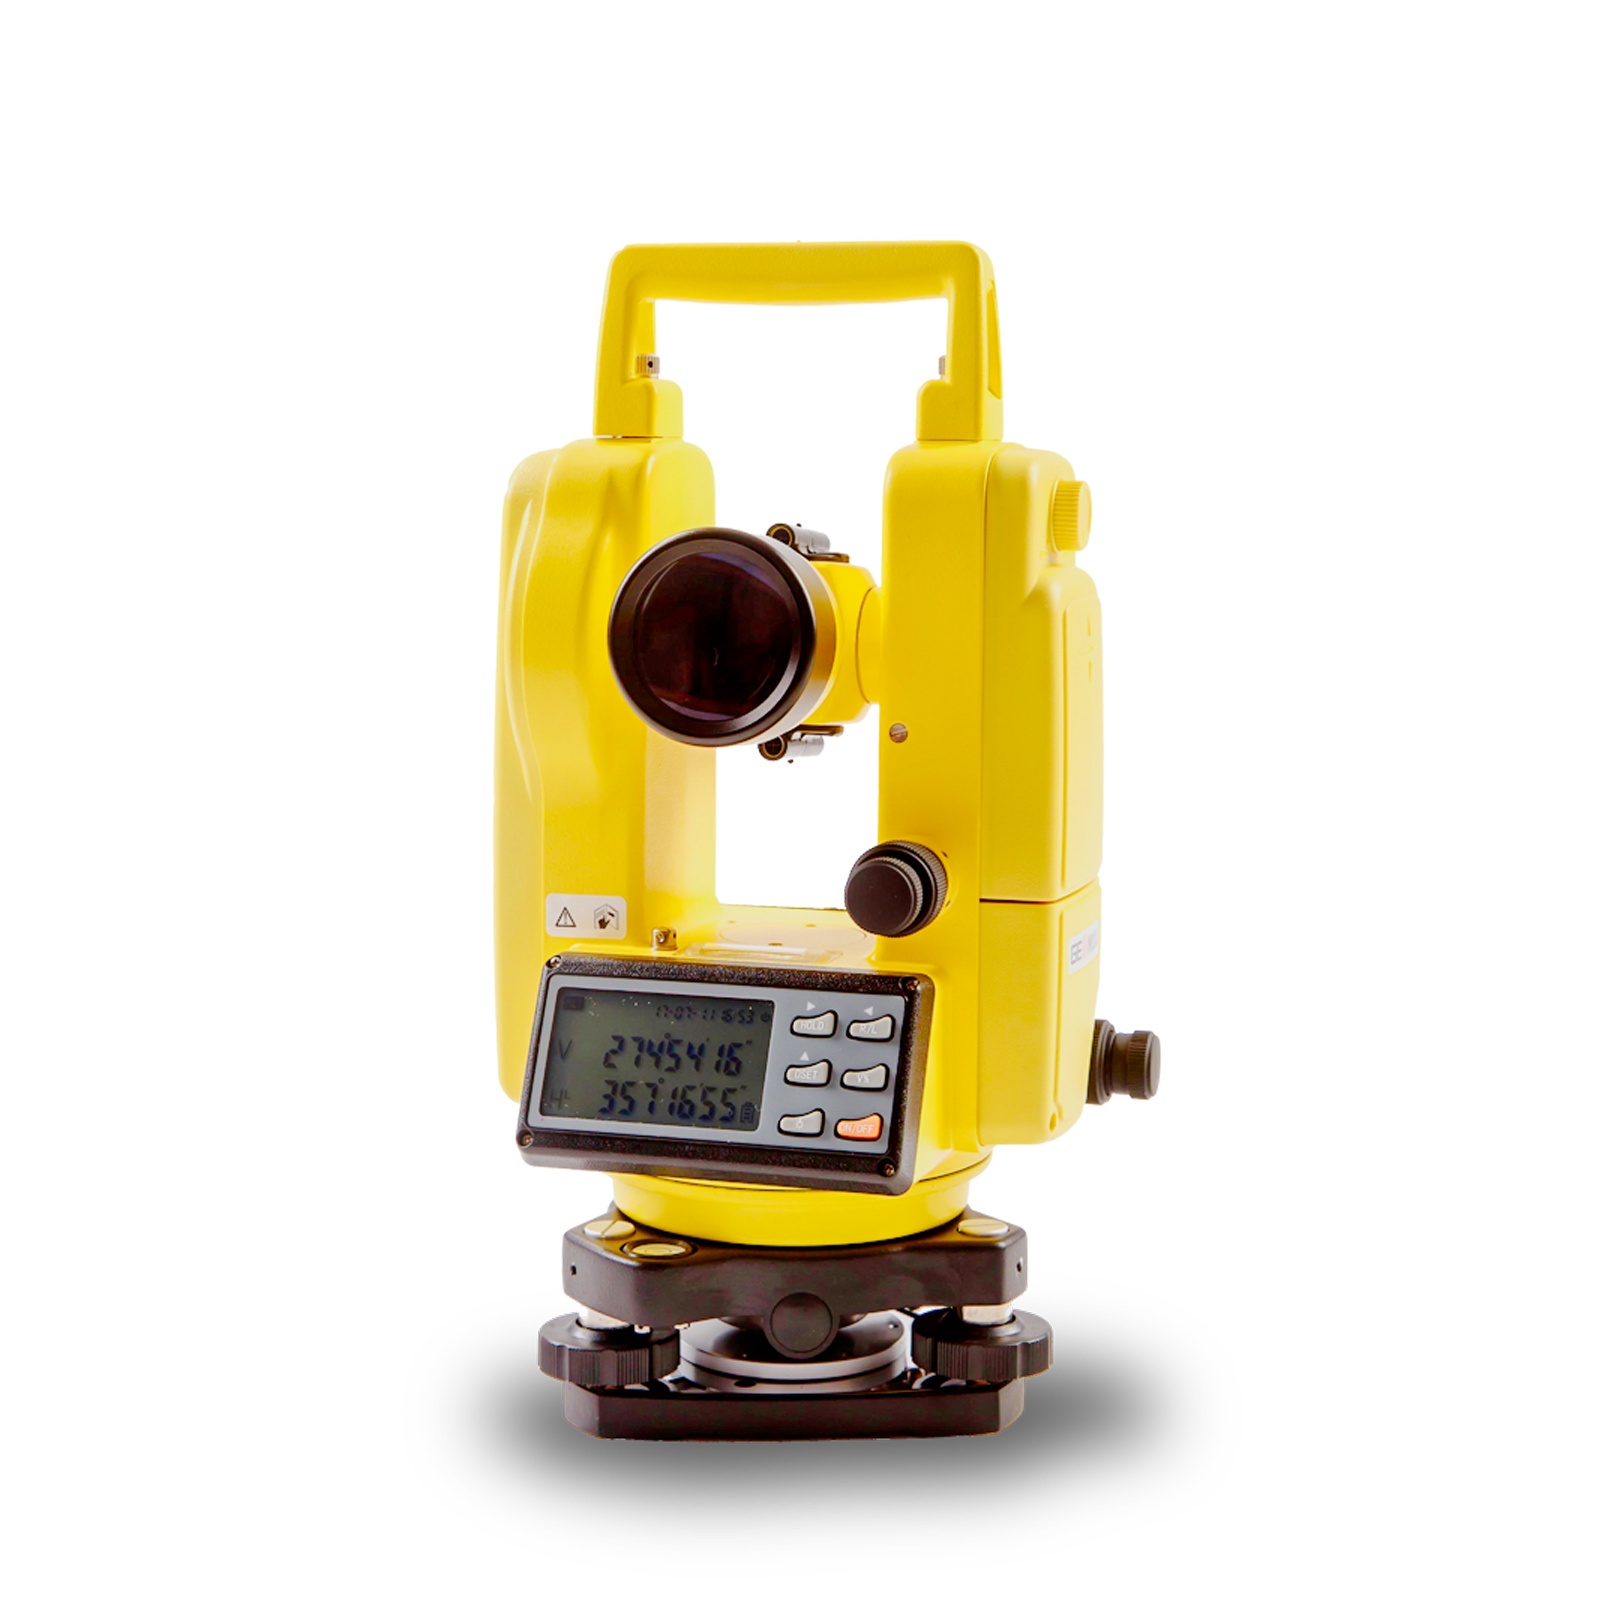
GeoMax Zipp02 Digital Theodolite 2"
With vertical compensation and 2" accuracy, the Zipp02 gives you what you need for your most demanding jobs, at an affordable price, without complexity. Various display modes, hold and set zero for horizontal angle, a variation of measurement units, and simple distance measurement via stadia lines all make for easy operation with only six keys. A visible laser plummet lets you set up over a point faster and easier than ever. The Zipp02 is the tool of choice when it comes to checking angles, alignments, grade work, and short-range leveling.
Brand: Surveying Equipment
Category: Business & Industrial > Construction > Surveying > Total Stations